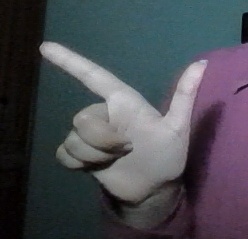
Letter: yaa